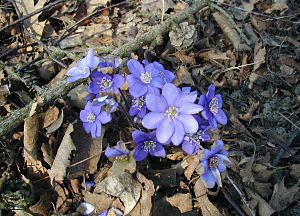
Anemone (Hepatica)
Blå Anemone (Hepatica nobilis) på Jernhatten.
Blå Anemone (Hepatica nobilis) på Jernhatten.
Anemone (Hepatica) er en slægt af planter, der er udbredt i Europa, Asien og Nordamerika. Det er stauder med regelmæssige, syvtallige blomster og grundstillede, vintergrønne blade. Slægten blev af Linné beskrevet som en del af slægten Anemone, men den blev udskilt på grund af morfologiske forskelle - Hepatica har grønne, bægerbladlignende højblade under blomsten, hvad Anemone ikke har. Nyere DNA-undersøgelser indikerer, at slægten må inkluderes under Anemone for at denne slægt udgør en monofyletisk gruppe. Her omtales kun de arter, der er vildtvoksende i Danmark, eller som dyrkes her.